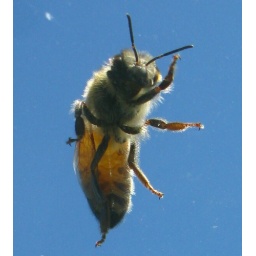
bee on the windshield of the truck while i was in a long wait for road construction